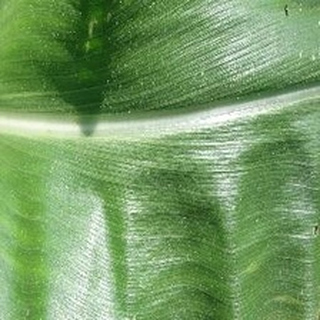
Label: healthy_corn